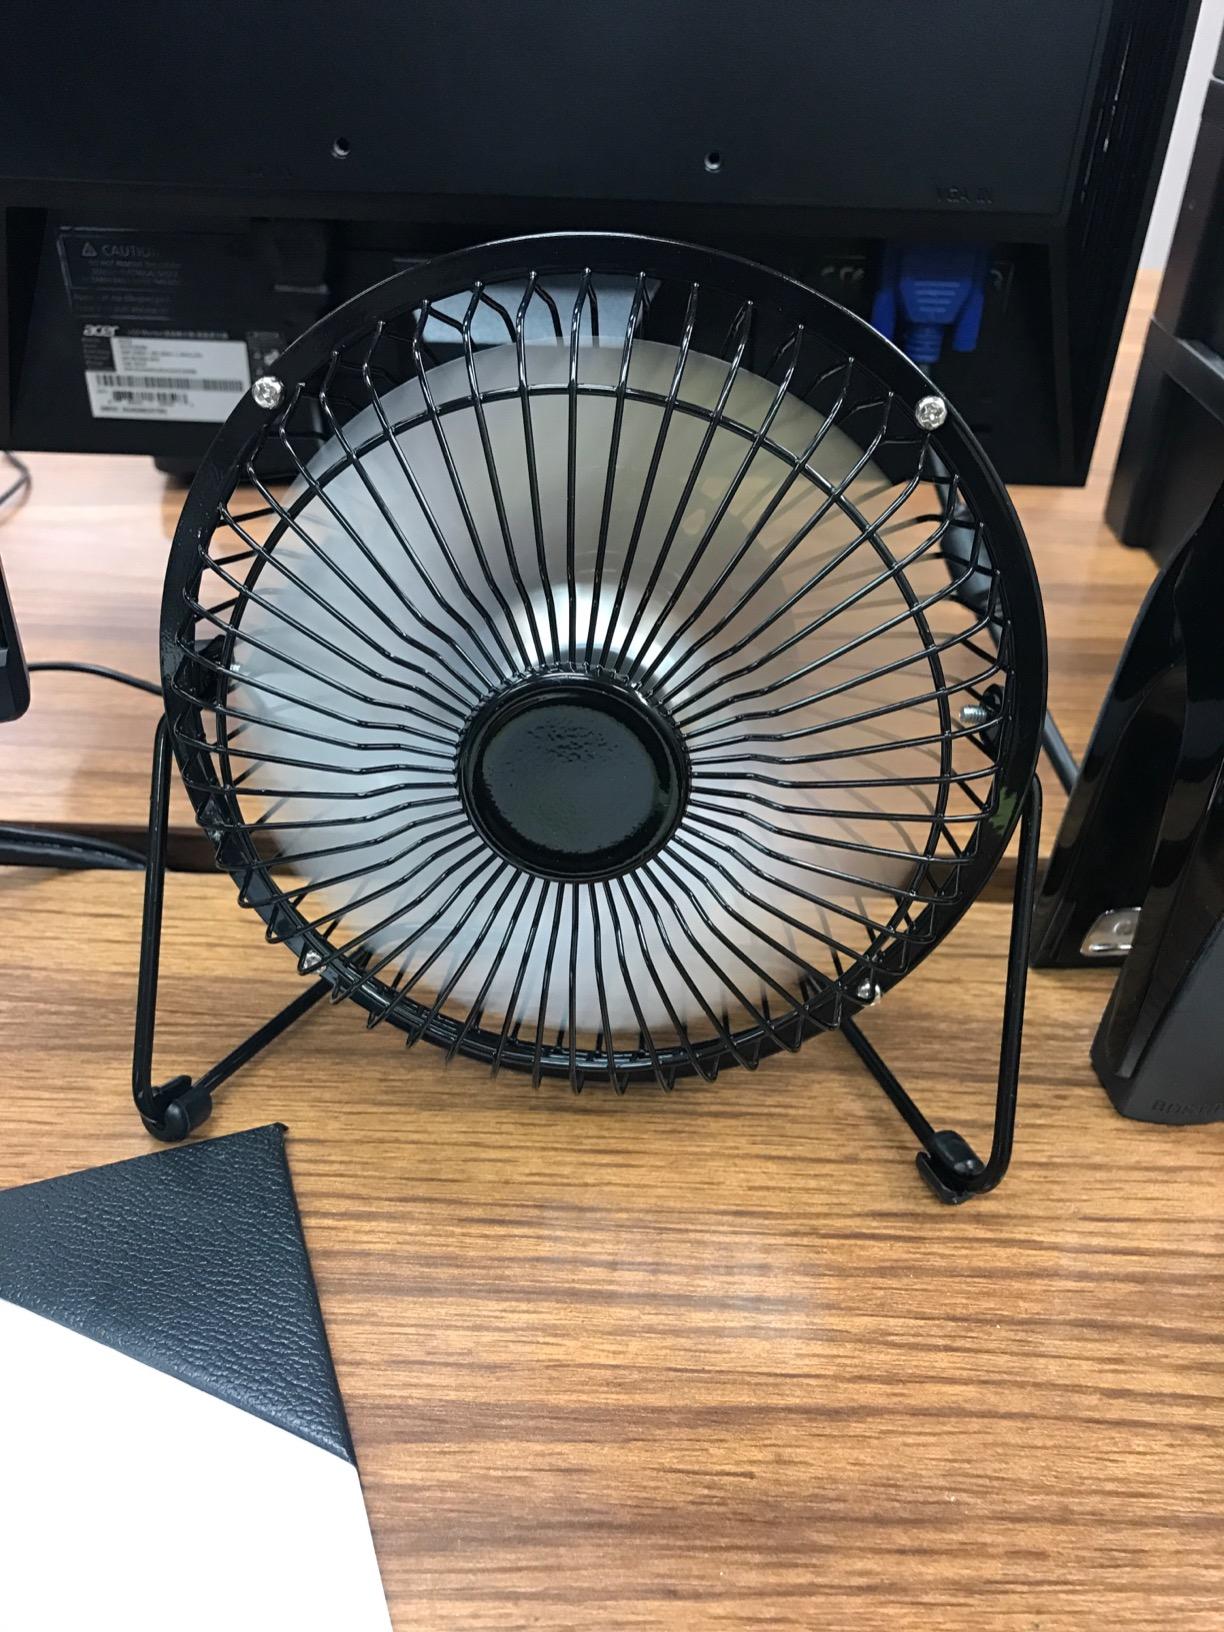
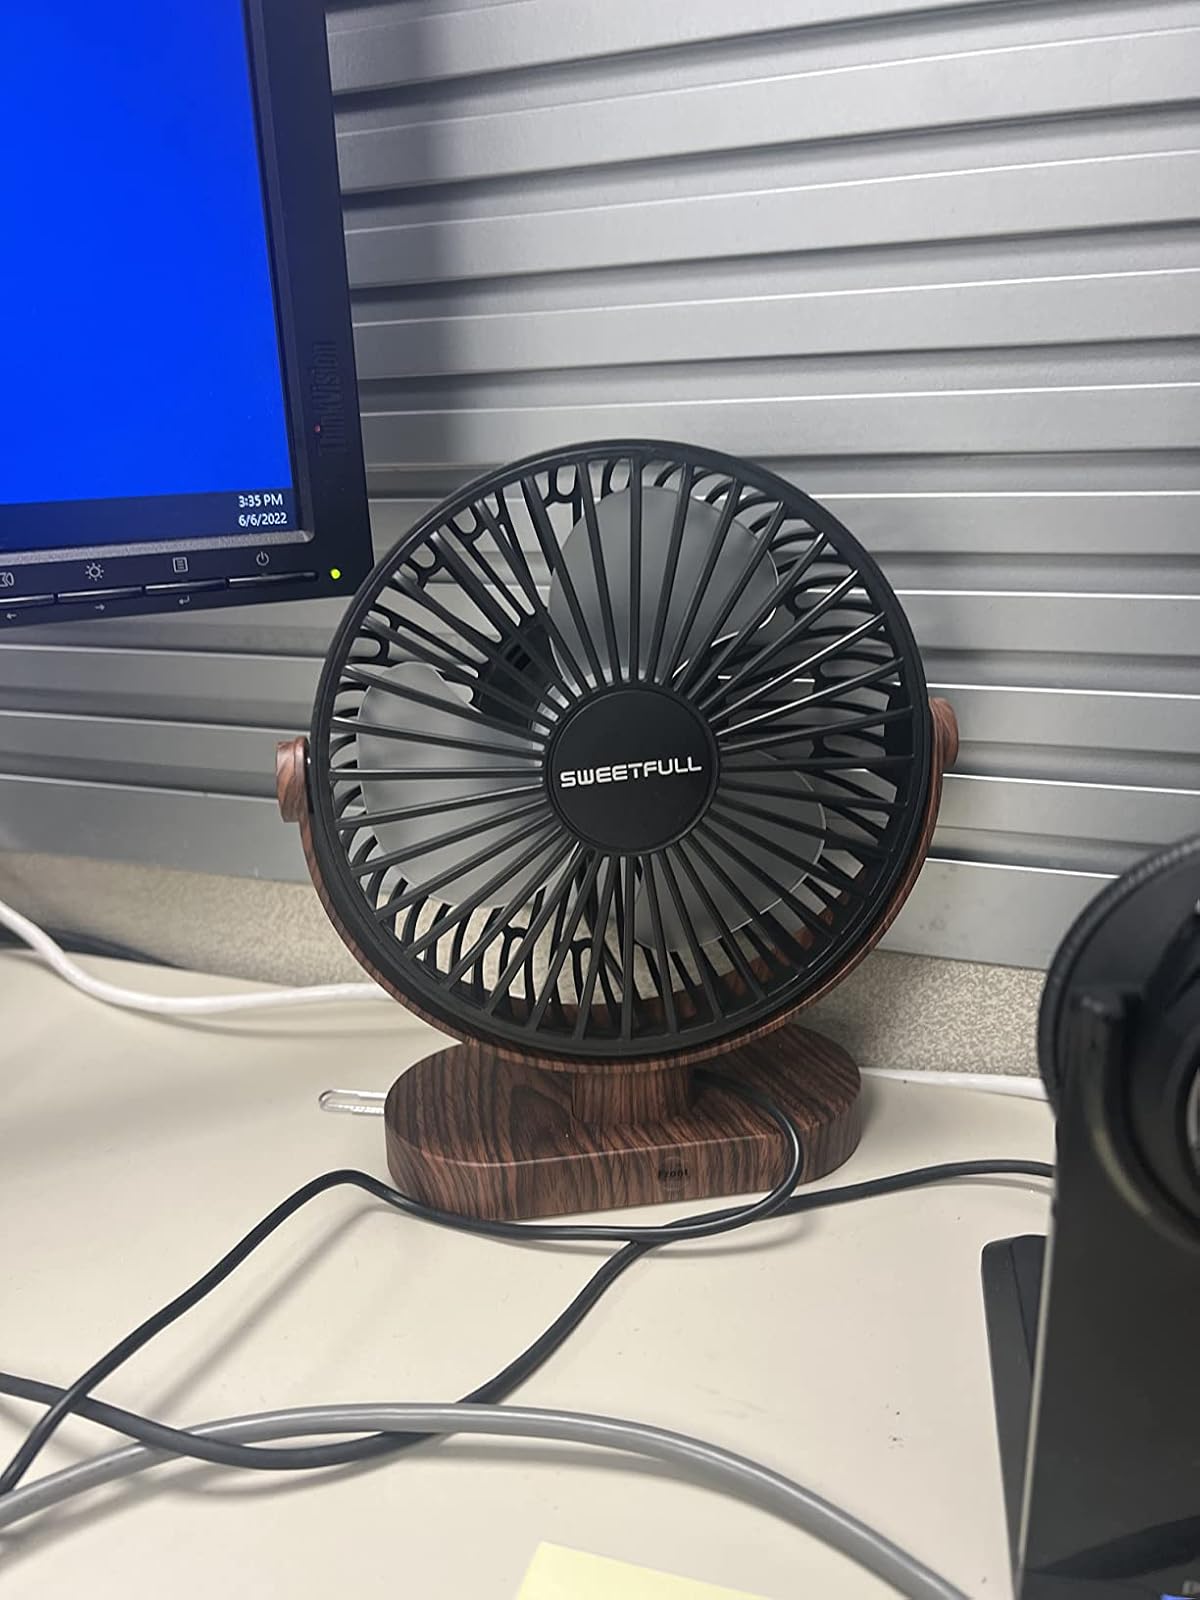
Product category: fan
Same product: no